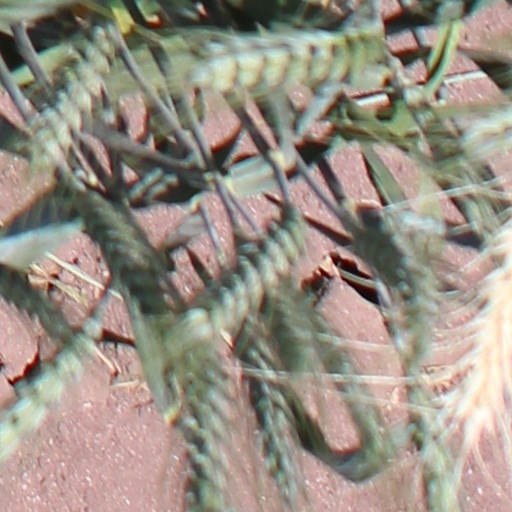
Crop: wheat